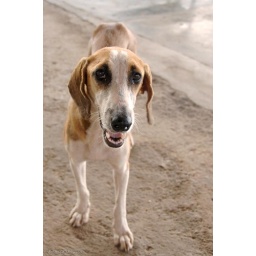
A street dog I shared my lunch with in Panama. Coche Mountains, Panama